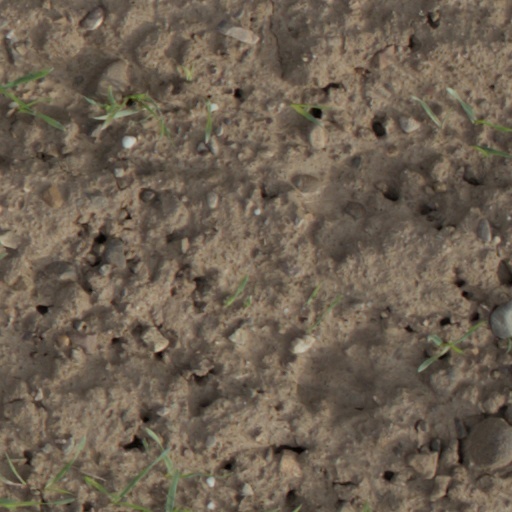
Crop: wheat